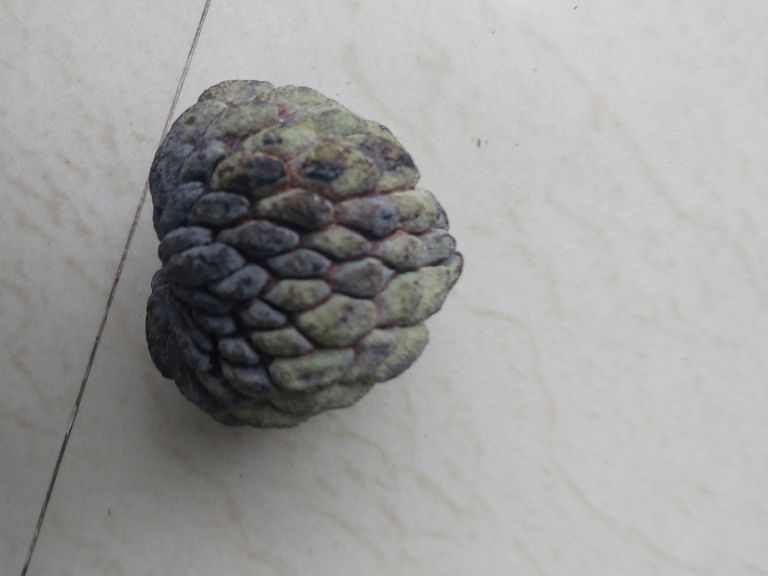
Disease label: Blank Canker